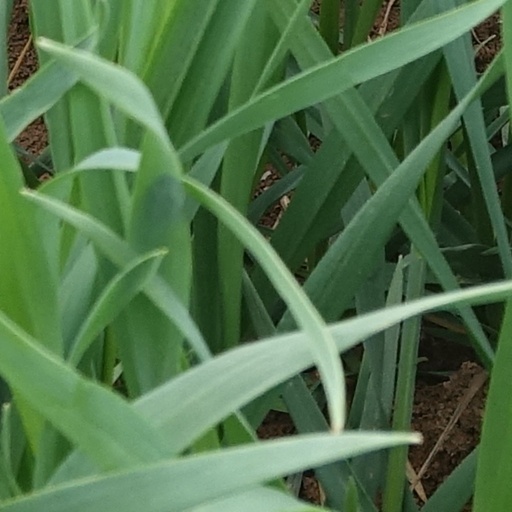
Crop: wheat